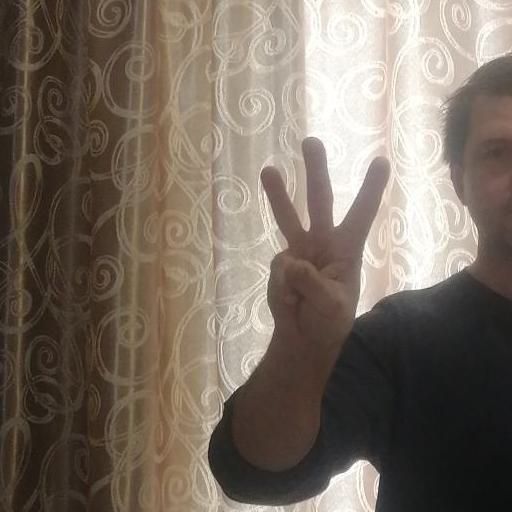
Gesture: three